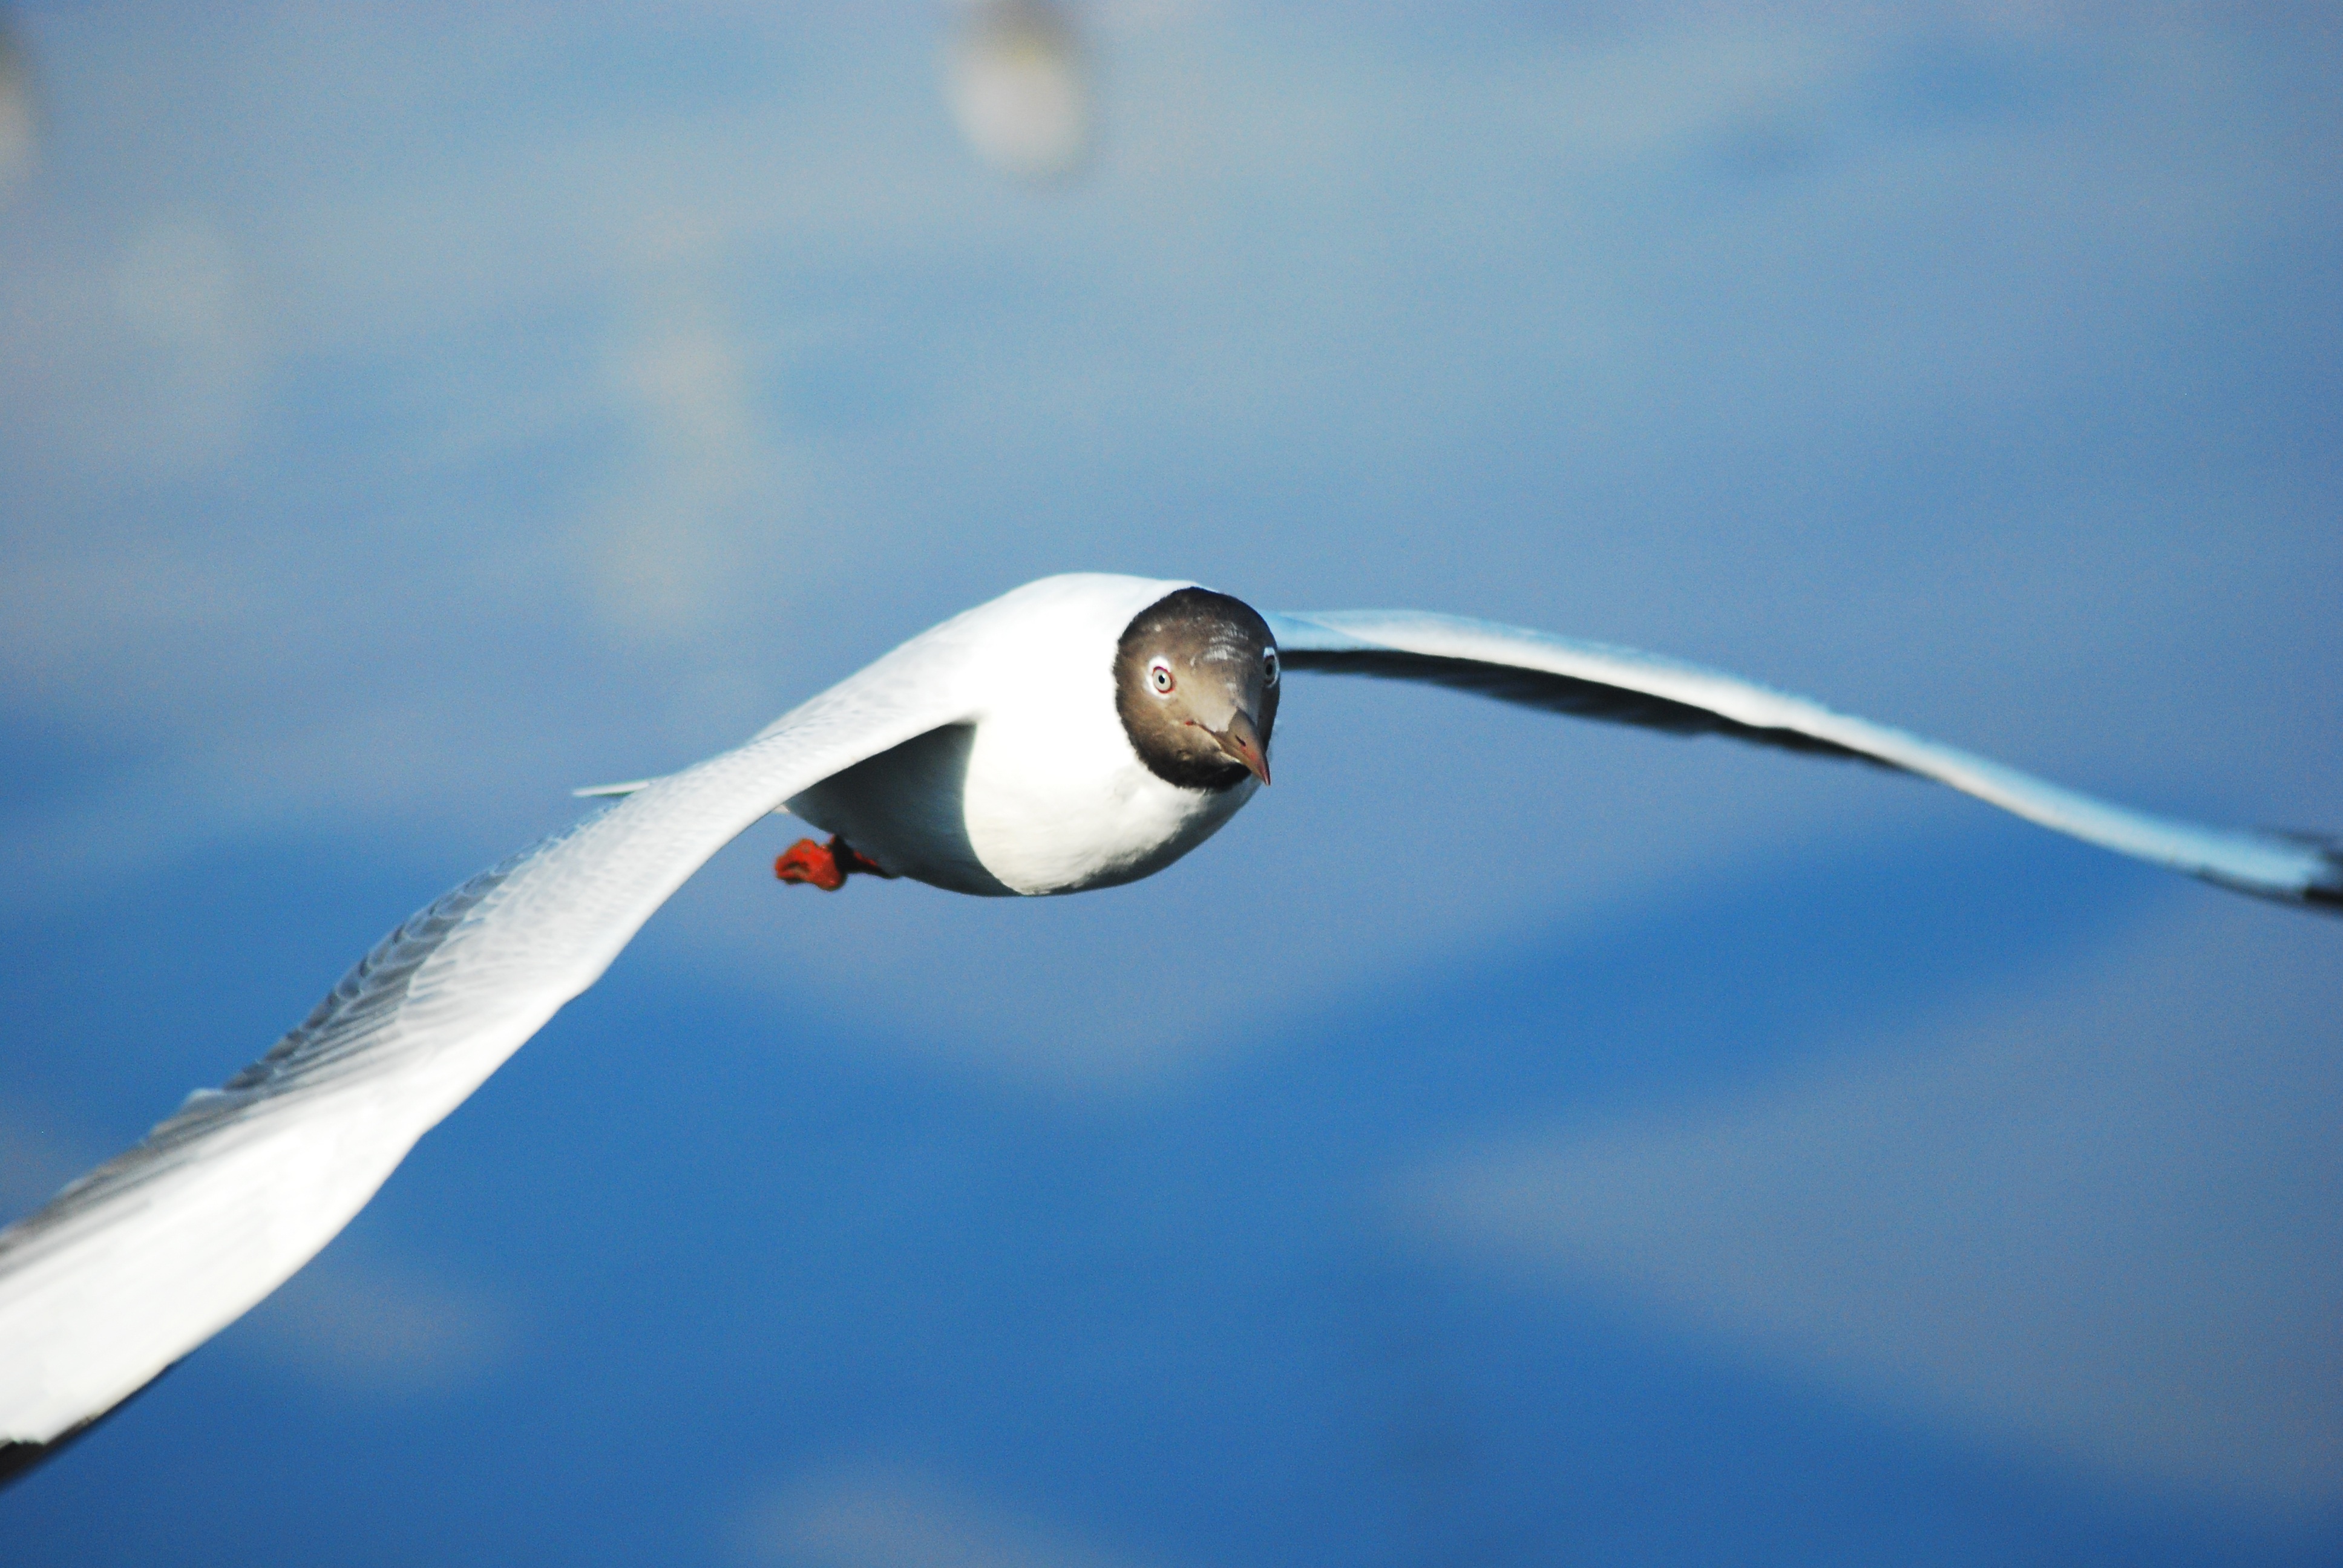
sea, water, nature, bird, wing, light, sky, wave, animal, fly, seagull, reflection, vehicle, beak, flight, blue, close up, macro photography, atmosphere of earth